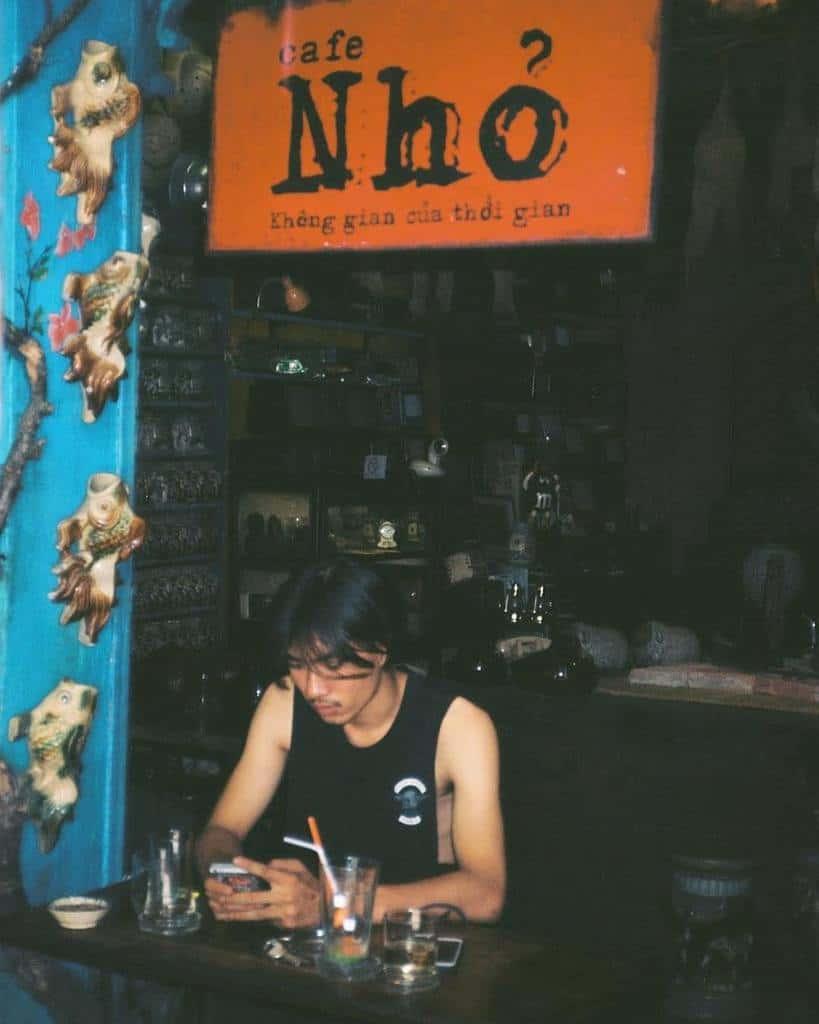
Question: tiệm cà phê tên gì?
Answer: tên nhỏ